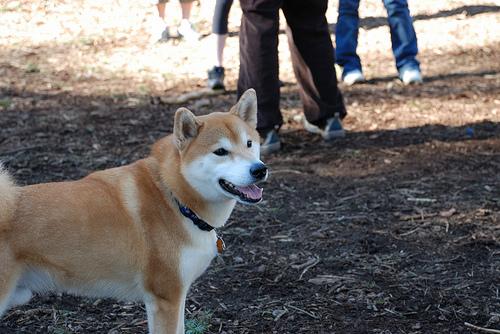
Breed: shiba inu